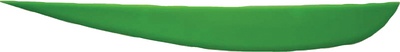
RUSH WAKESURFER CENTER FIN (JOBE)
Fin for Rush Wakersurfer board.
Brand: Jobe
Category: Sporting Goods > Outdoor Recreation > Boating & Water Sports > Towed Water Sports > Wakeboarding > Wakeboard Parts > Wakeboard Fins